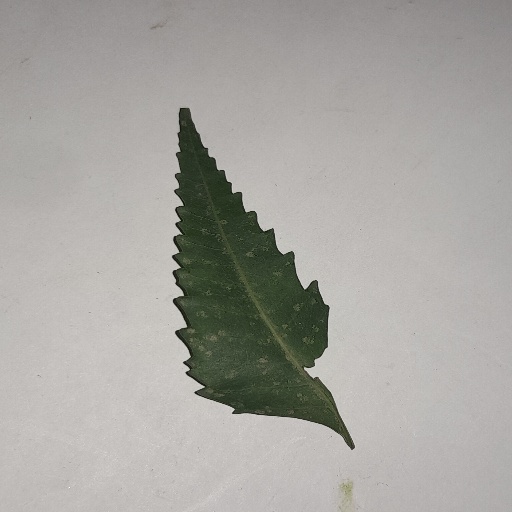
Species: Neem
Leaf condition: Powdery Mildew